Albedo

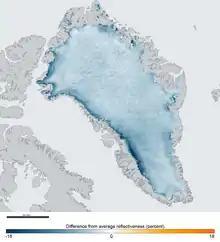
Albedo change in Greenland: the map shows the difference between the amount of sunlight Greenland reflected in the summer of 2011 versus the average percent it reflected between 2000 and 2006. Some areas reflect close to 20 percent less light than a decade ago.

Albedo is the fraction of sunlight that is diffusely reflected by a body. It is measured on a scale from 0 (corresponding to a black body that absorbs all incident radiation) to 1 (corresponding to a body that reflects all incident radiation). "Surface albedo" is defined as the ratio of radiosity "J" to the irradiance "E" (flux per unit area) received by a surface. The proportion reflected is not only determined by properties of the surface itself, but also by the spectral and angular distribution of solar radiation reaching the Earth's surface. These factors vary with atmospheric composition, geographic location, and time (see position of the Sun).